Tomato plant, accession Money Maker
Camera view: vertical (180 deg); turntable rotation: 90 degrees
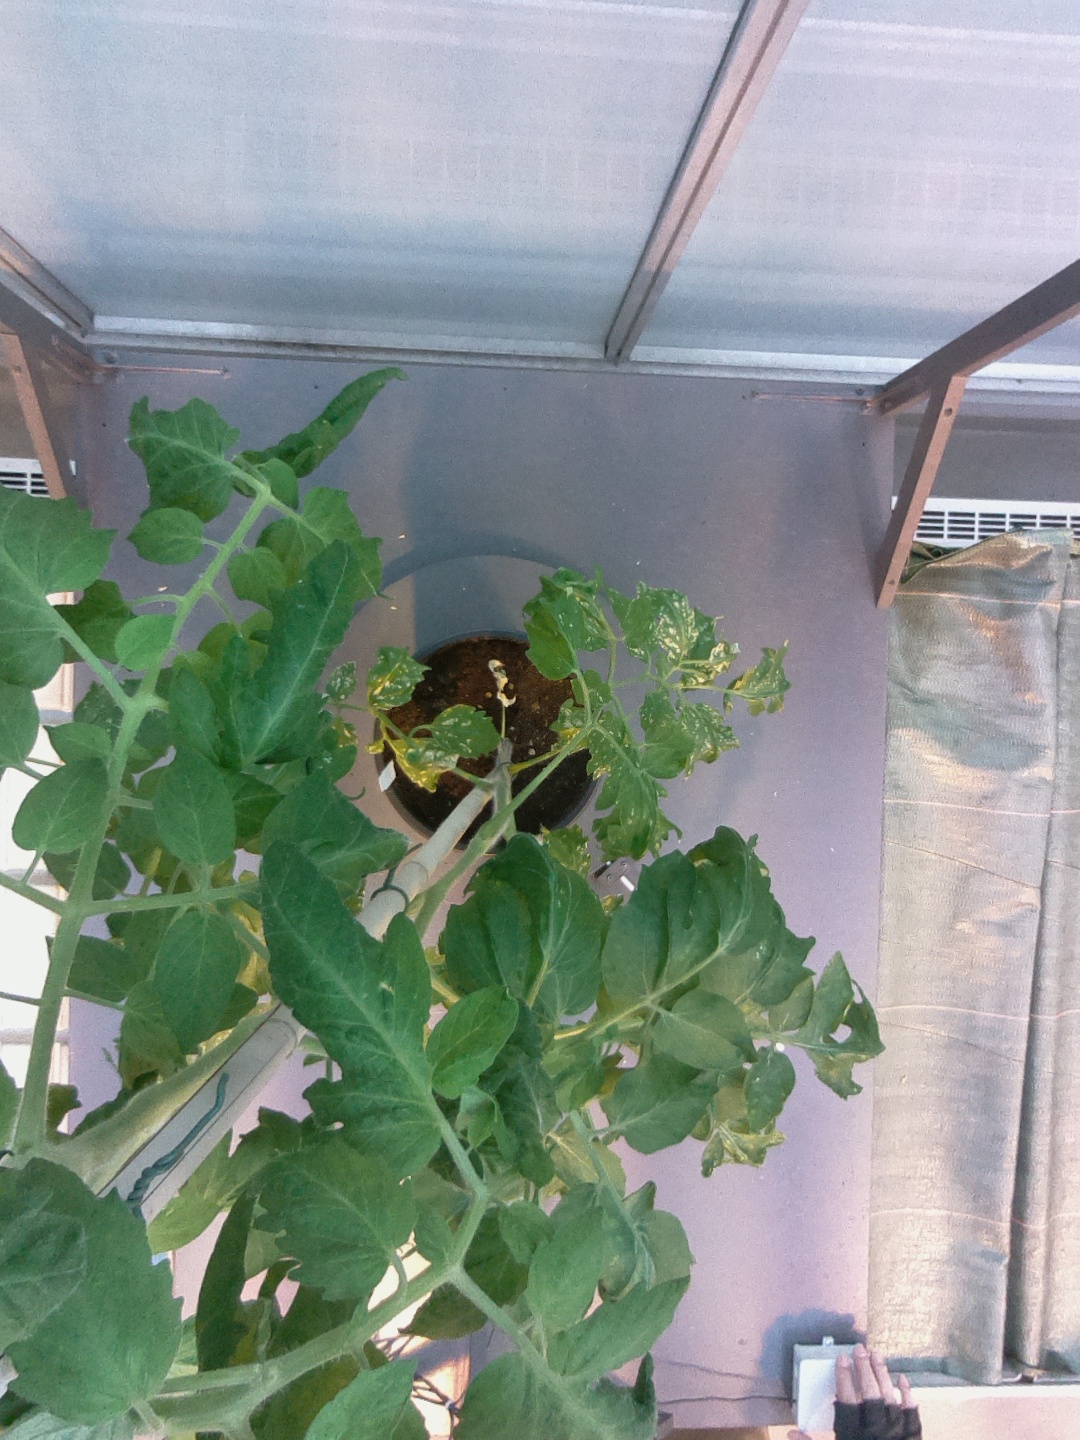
BBCH growth stage 70: Fruits at the main stem or branches visibles